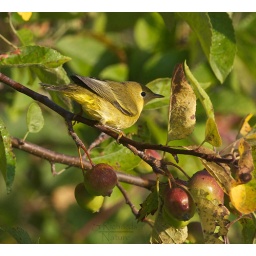
Foraging in a crab apple tree